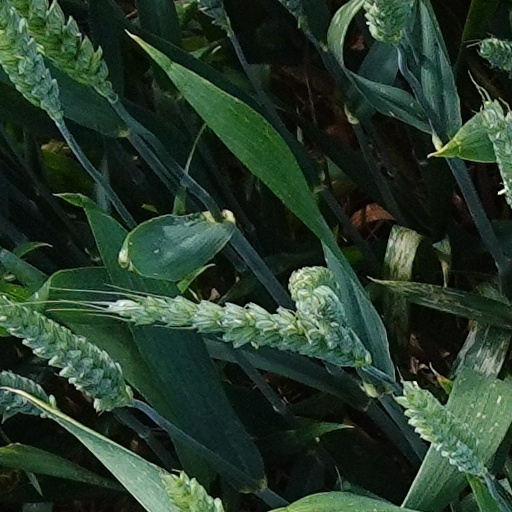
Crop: wheat